Veltheimia capensis

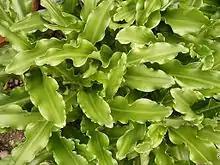

The specific epithet "capensis" refers to the Western Cape Province of South Africa, a native habitat for the plant. Common names include sand lily, elephant's eye and winter veltheimia.